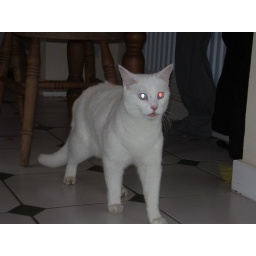
the white cat in motion